238th Street station

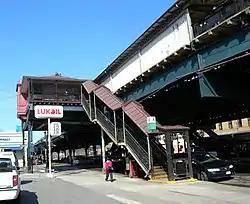
Southwestern stair

This elevated station has two side platforms and three tracks, with the center one not used in revenue service. The station is served by the 1 at all times and is between Van Cortlandt Park–242nd Street to the north and 231st Street to the south. Each platform has beige windscreens and red canopies with green roofs in the center and black waist-high fences on either side.